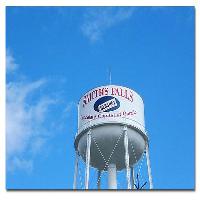
Weather: sun or clear